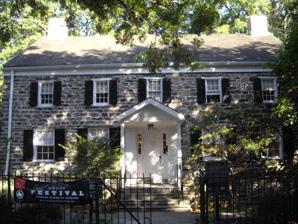
Building: Valentine–Varian House
Country: United States of America
Year built: 1758
Historic house in the Bronx, New York United States historic place Valentine–Varian House U.S. National Register of Historic Places New York City Landmark No. 0119 Valentine–Varian House, September 2008 Show map of New York City Show map of New York Show map of the United States Location 3266 Bainbridge Avenue, Norwood, Bronx , New York 10467 Coordinates 40°52′38.6″N 73°52′46″W / 40.877389°N 73.87944°W / 40.877389; -73.87944 Built 1758 NRHP reference No. 78001841 NYCL No. 0119 Significant dates Added to NRHP March 21, 1978 Designated NYCL March 15, 1966 The Valentine–Varian House is a historic house located in the Norwood neighborhood of the Bronx , New York City . Built in 1758 by Isaac Valentine, it is the Bronx's second oldest house and oldest remaining farmhouse. The house remained in the Varian family, which included Isaac Varian , the 63rd Mayor of New York City until 1905, when it was sold. It is currently a part of the Historic House Trust and houses the Museum of Bronx History and the offices of the Bronx County Historical Society .  It is a two-story, five bay fieldstone residence with a gable roof.  It was moved to its present site in 1965 and restored between July 1965 and May 1968. History This structure, the second oldest house in the Bronx, was built by Isaac Valentine, a prosperous blacksmith and farmer from Yonkers in 1758. It was built out of nearby natural resources such as pine trees for interior flooring and stone for the exterior walls. During the American Revolutionary War , the House was occupied by Hessian , British and American troops and survived the war despite a series of battles fought nearby. The British captured this house in 1776 and held British troops as George Washington was stationed in the nearby Van Cortlandt House . This house then became the scene of frequent conflict between British and American troops. Isaac Valentine often encountered unwelcomed visitors since the 3rd Amendment (no soldier shall, in time of peace, be quartered in any house without the consent of the owner) was not established. Nevertheless, George Washington used the Valentine–Varian House as a strategic location to defeat the British. The house is situated on Bainbridge Avenue  The colonists used this highest point of the east end in the Bronx overlooking the Boston Post Road and gathered at the top of the hill to fire a cannon against the British who were at the bottom of the hill, hence its name. The house's role in the Revolutionary War was documented in a book published in 1983. After the Revolutionary War, Isaac Valentine faced bankruptcy due to the rising inflation as the nation attempted to establish an economy with their newfound independence. The Hessian fly was also a contributor to Isaac Valentine's financial ruin where wheat crops were blighted in southeastern New York. As urbanization outpaced his farming techniques, Isaac Valentine sold his house to the wealthy Isaac Varian and his family in 1792. Preservation It was moved to its present site in 1965 and restored between July 1965 and May 1968. The house withstood significant vandalism in the 1960s when it was being converted for use into a museum . Since its conversion to a museum it has held a number of exhibits about the Bronx and the borough's history. The Bronx's decline in the late 20th century garnered the attention of president Jimmy Carter , leading to increased state funding for preservation of the borough. Additionally, Isaac Varian handed down the house to his son, Isaac L. Varian, who was a Democratic New York state legislature and held office as the 63rd mayor of New York City (1839–1841). Past to present changes Civil War statue The house is located on 3266 Bainbridge Avenue, often sticking out as a suburban house that does not fit into the urban landscape. This is due to the house maintaining its Georgian style architecture while the Bronx underwent urbanization. The Valentine–Varian House is preserved by the New York City Department of Parks and Recreation and facilitated through the Bronx County Historical Society. The house was originally across the street from its current address, but apartment buildings now occupy its initial location. Within the house, it serves as a museum to illustrate Bronx history through the Revolutionary War to present day. It contains an exhibit highlighting the history of the house, a room of American presidents who contributed to the Bronx, and a display of collective items from actual American wars. There is currently no residence and although the site is a two–story house, the top floor is not for public access. It is well preserved since the original floor planning and structure is kept to maintain and respect the architecture. A statue of a Civil War soldier, sometimes called the Bronx River Soldier or the Bronx River Sentry statue, is located on the grounds of the House. It sculpted by John Grignoloa, but it shares no history with the Valentine–Varian House. It was commissioned by a Morrisania veterans' group in the 1890s, to serve as a memorial marker in Woodlawn Cemetery, but was damaged before it was delivered.  It was then bought by John B. Lazzari, who owned a nearby quarry and stonecutter's yard, who erected it on a footbridge over the Bronx River on his property. In 1964, the statue fell and was later found near the site. The Bronx County Historical Society restored it to its original standing and claimed ownership of the statue to display near the house. The house is listed on the National Register of Historic Places . See also List of New York City Designated Landmarks in The Bronx National Register of Historic Places in Bronx County, New York References